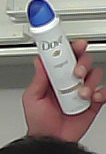
Product: dove_spray